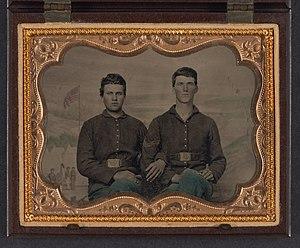
Des jours sans fin est le septième roman de l'écrivain irlandais Sebastian Barry. Primé par le Prix Costa en 2016, ce western raconte l'histoire de deux hommes, amants, dans l'Amérique du Nord des années 1850. Ils prennent successivement part aux Guerres indiennes et à la guerre de Sécession. L'auteur l'a écrit en s'inspirant de la vie d'un de ses ancêtres et de son fils gay, qui lui avait fait son coming-out. Des jours sans fin a reçu un accueil positif auprès de la critique anglo-saxonne et française.